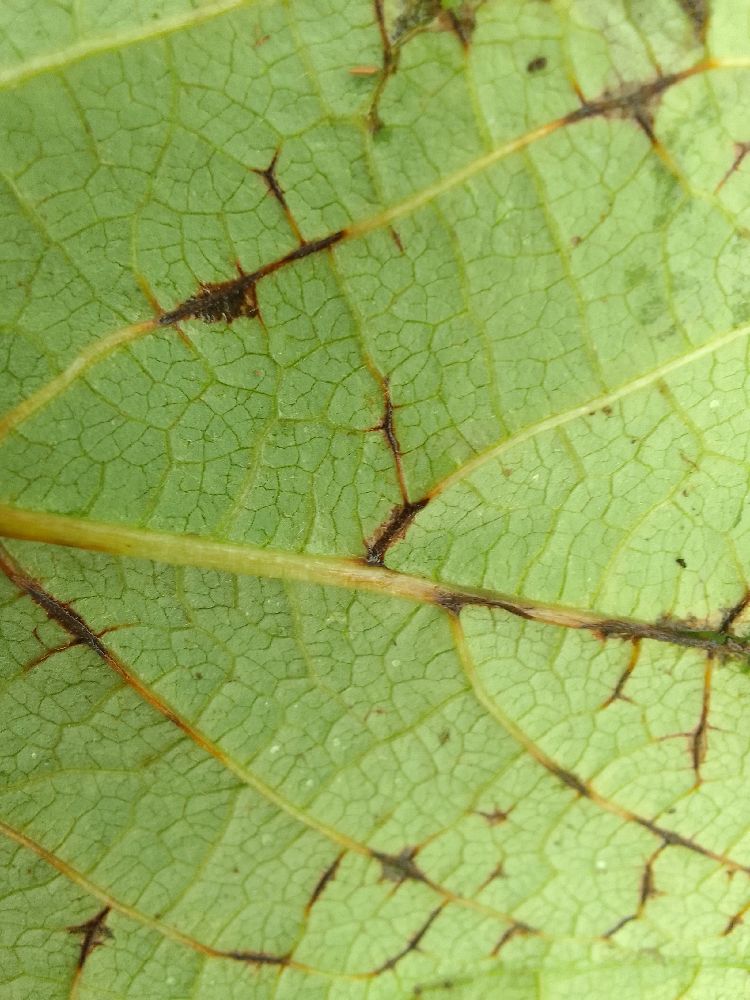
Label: anthracnose